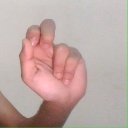
अक्षर: ढ